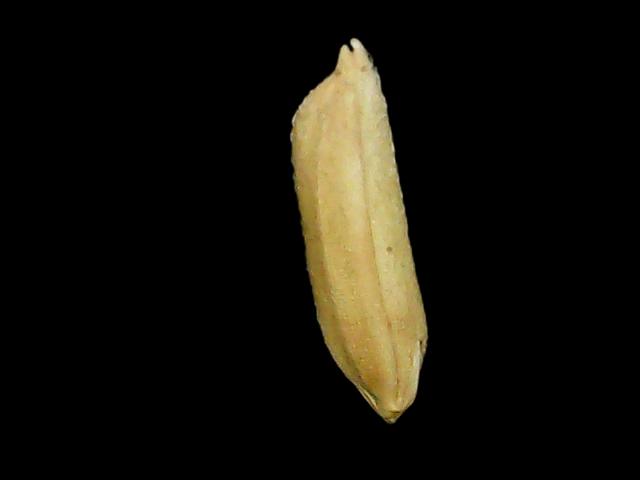
Rice variety: Binadhan26